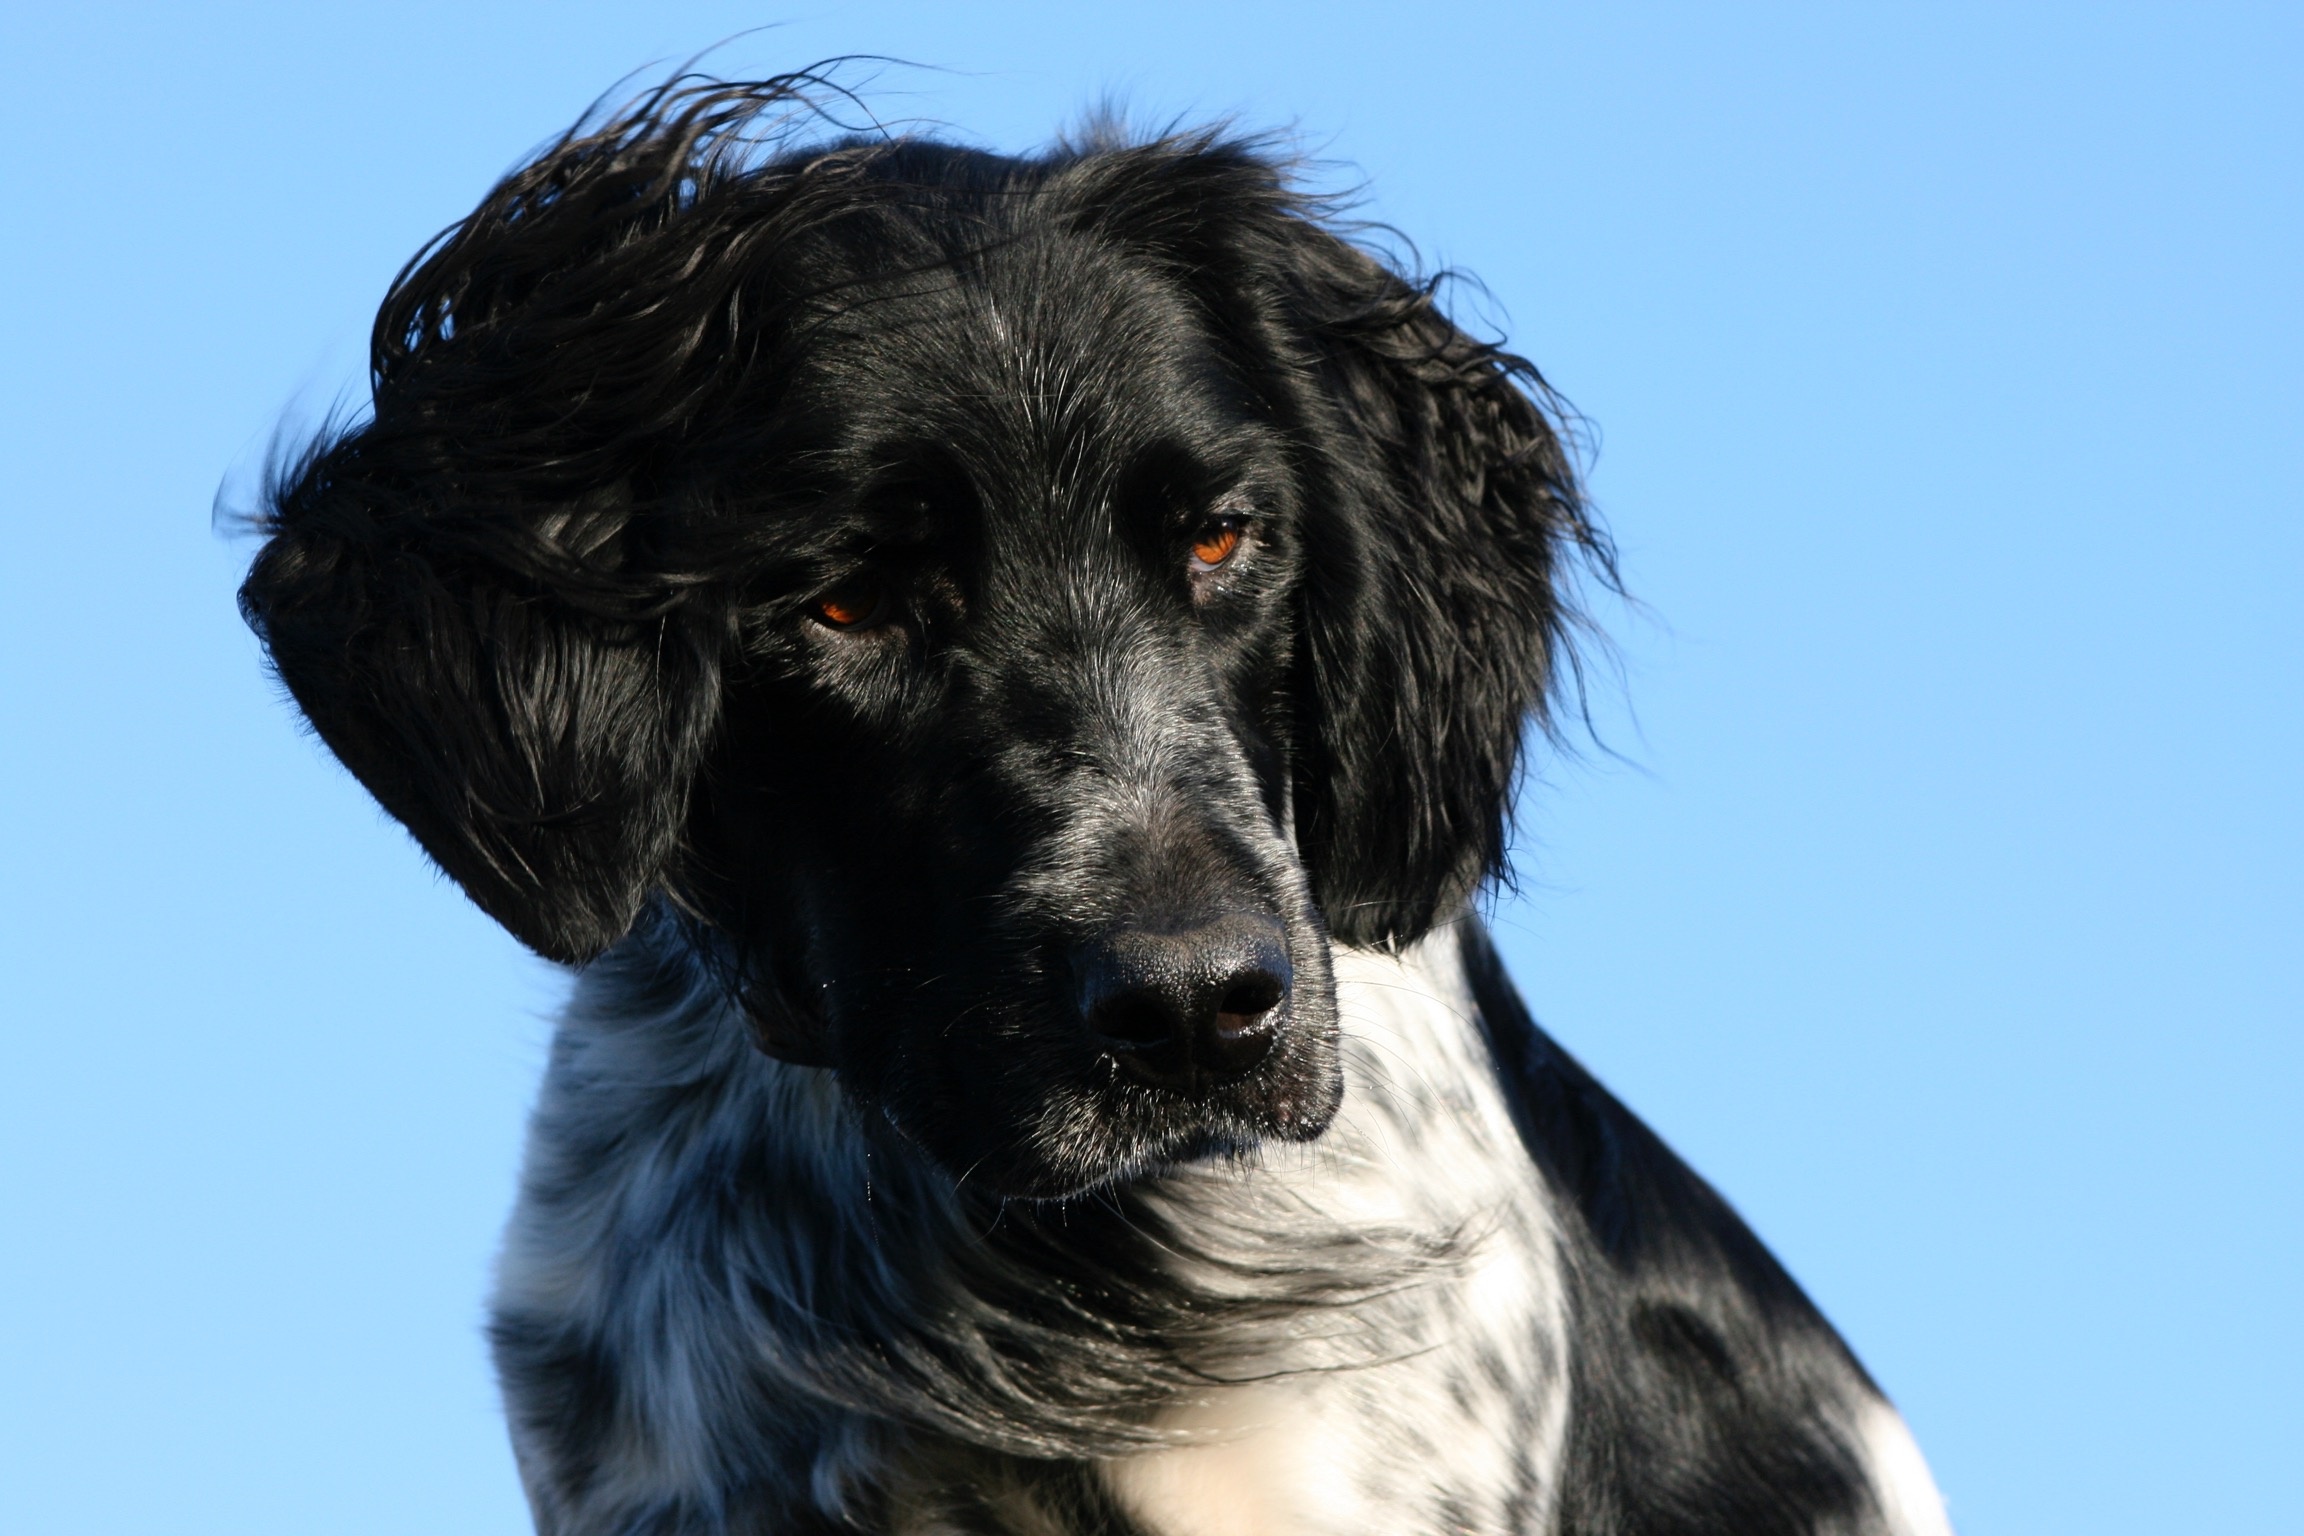
dog, canine, looking, pet, mammal, black, head, vertebrate, dog breed, obedient, attentive, flat coated retriever, setter, munsterlander, small m nsterl nder, dog like mammal, carnivoran, stabyhoun, large m nsterl nder, boykin spaniel, blue picardy spaniel